Madonna impersonator

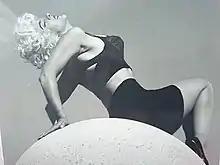
Tracey Bell as Madonna

Various full and part-time celebrities impressionists have included Madonna in their repertoire, including special segments like Nadya Ginsburg and his web series "The Madonnalouges". Following a non-exhaustive list: